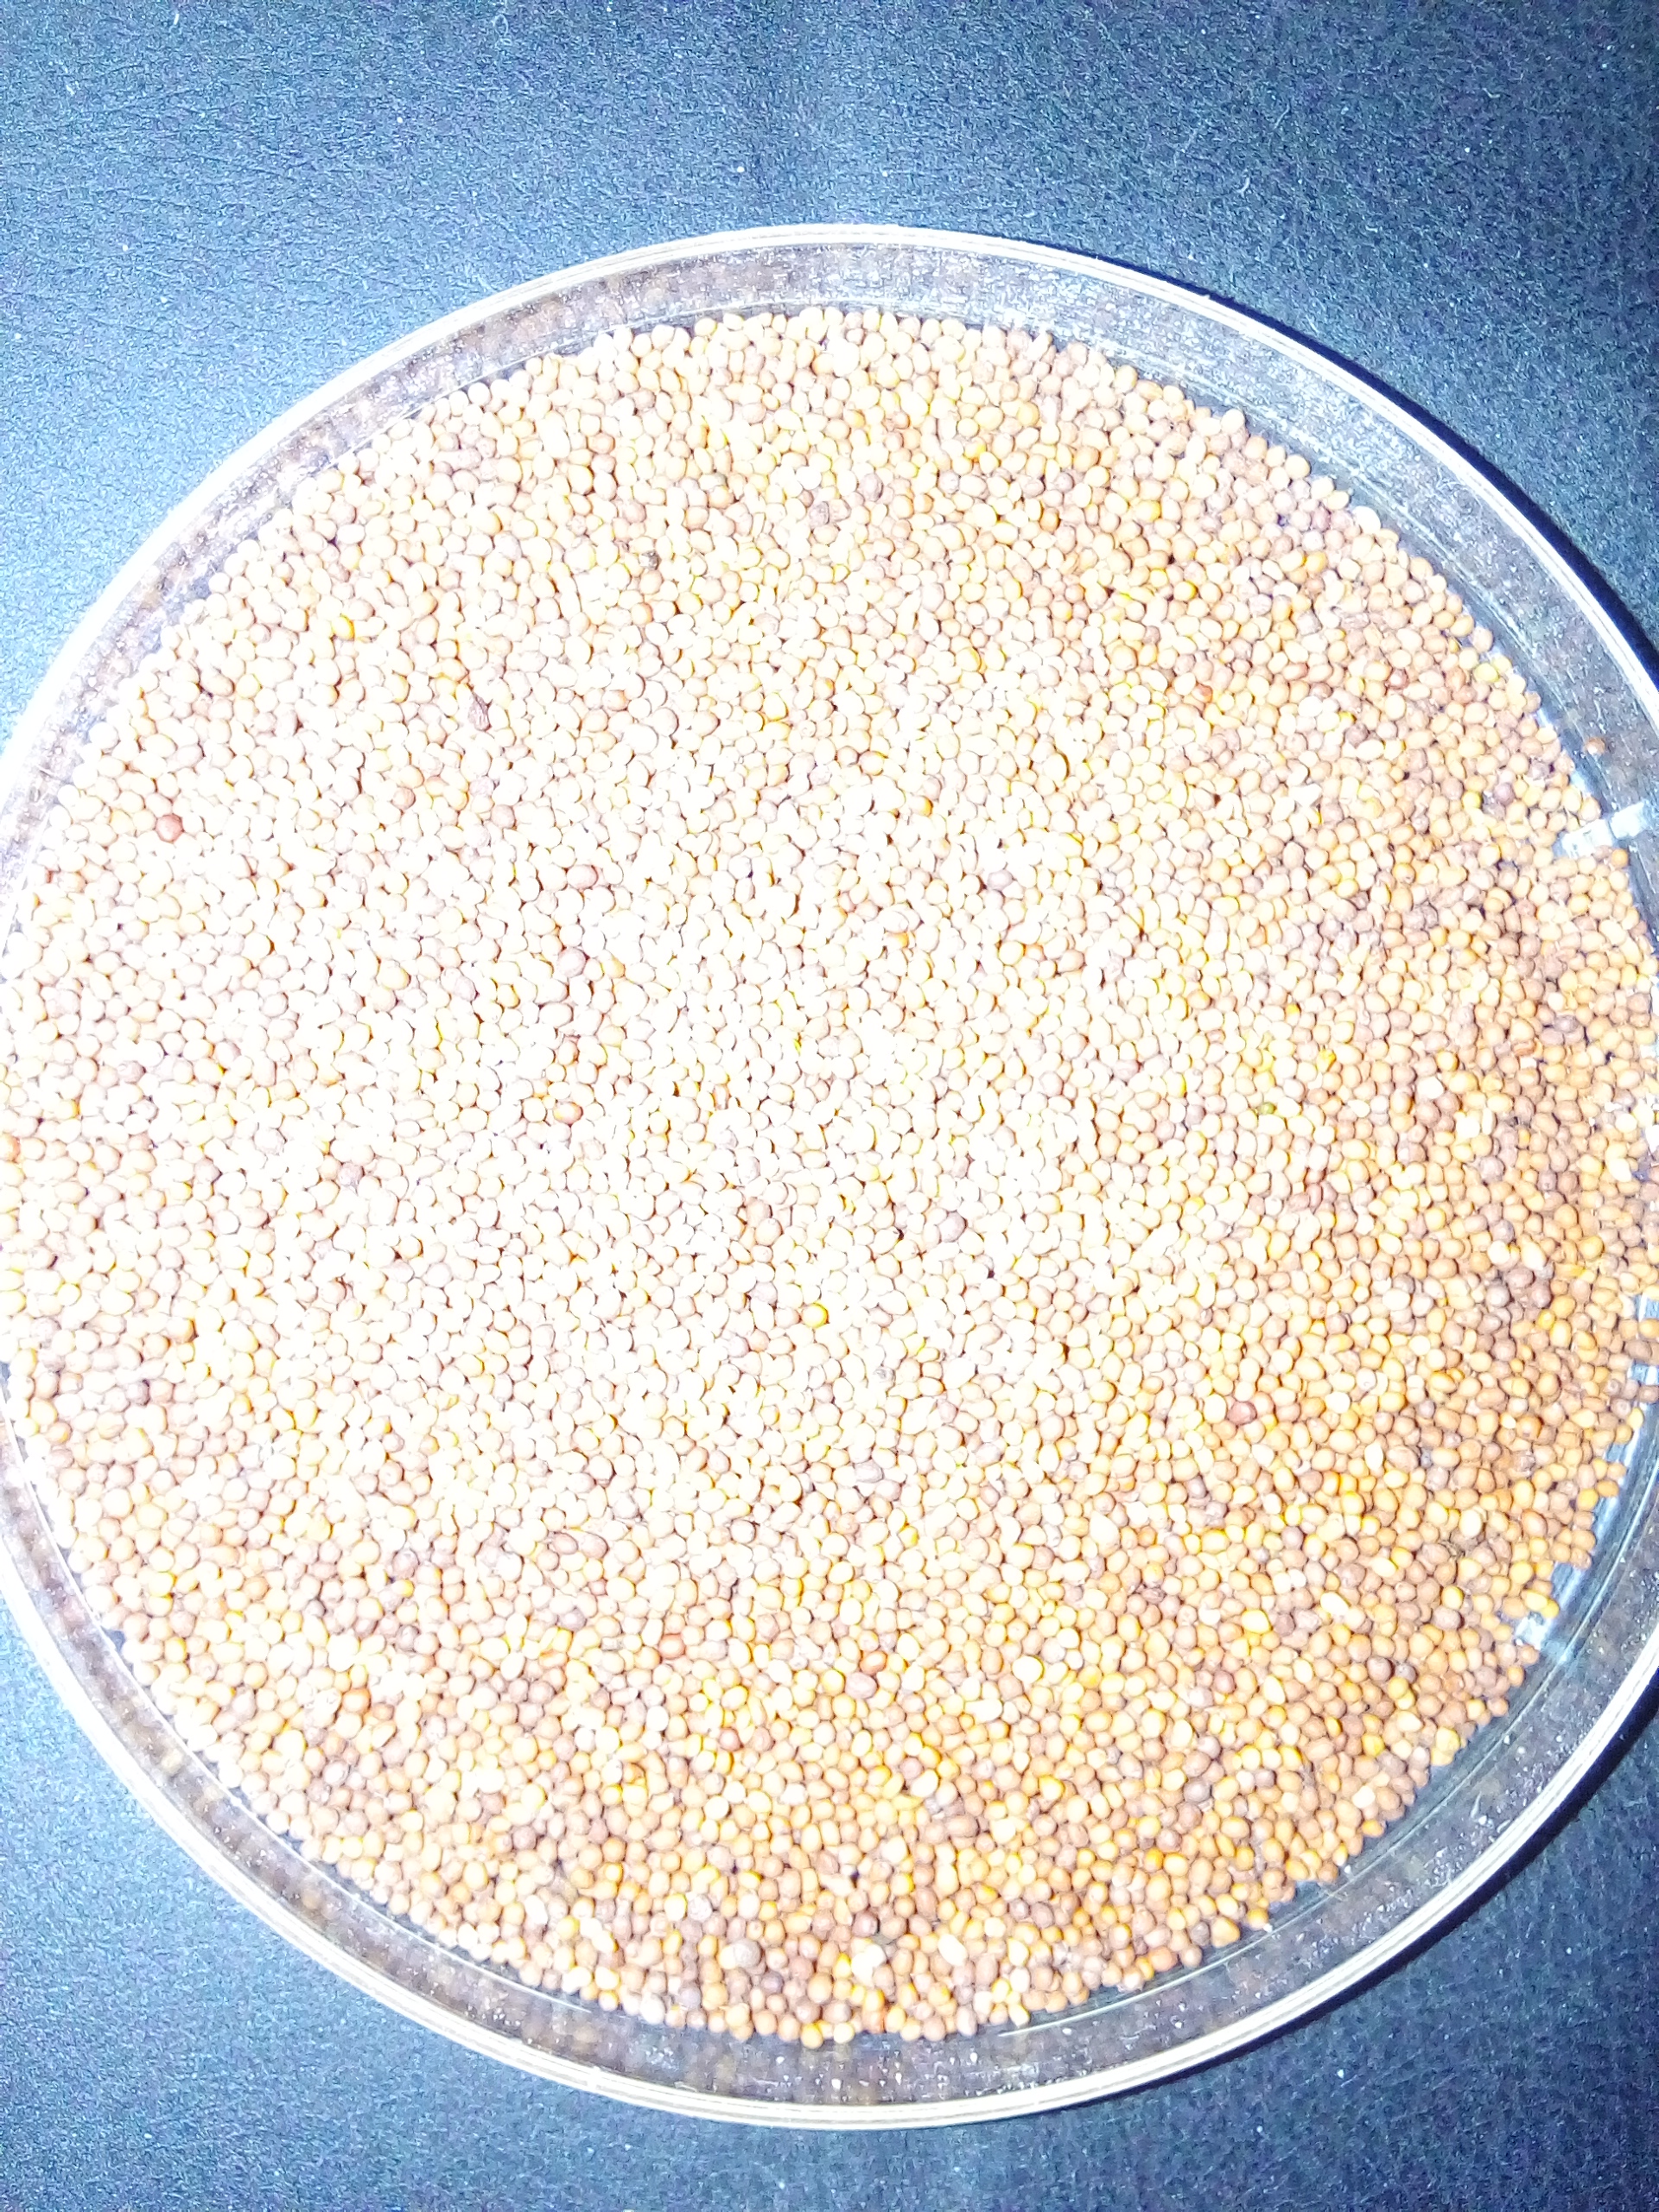
Rice seed variety: Unknown